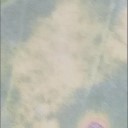
Label: Leaf_rust